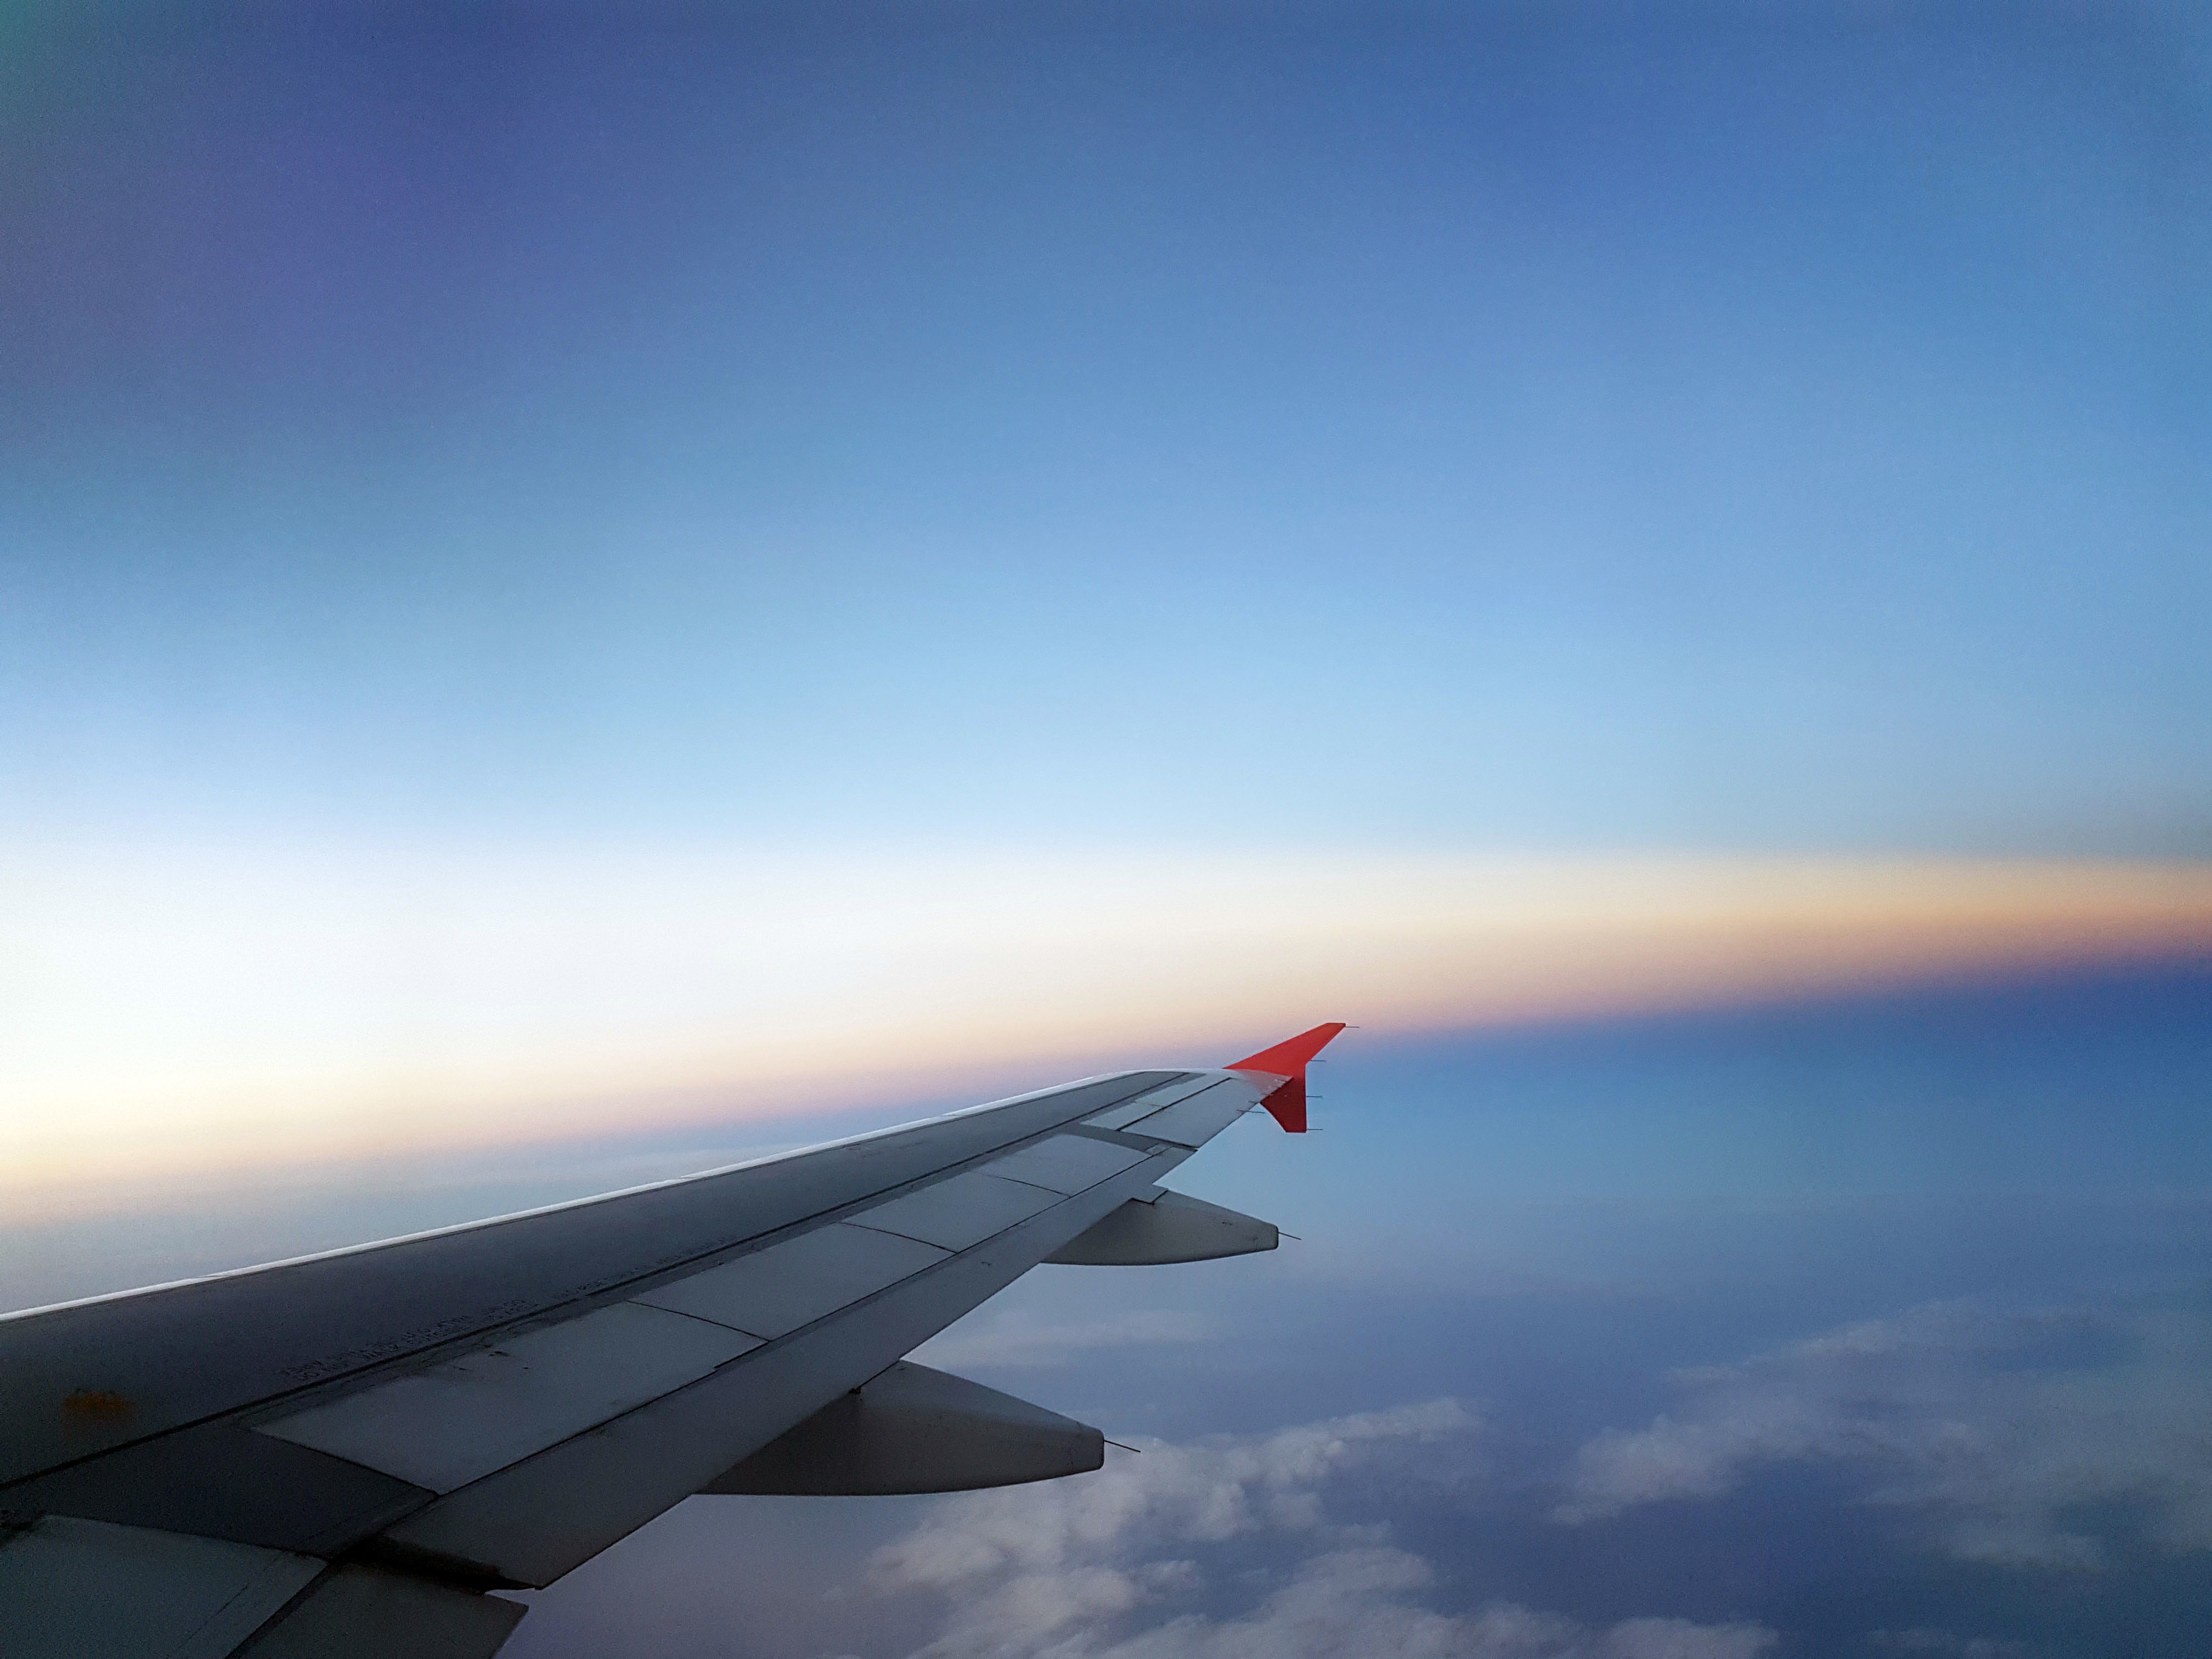
horizon, wing, cloud, sky, airplane, aircraft, vehicle, airline, aviation, flight, airliner, takeoff, jet aircraft, fighter aircraft, air travel, atmosphere of earth